Dai people

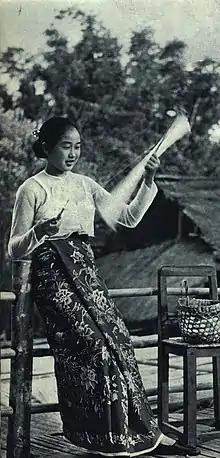
1962 photograph of a Dai girl weaving silk in Dehong Prefecture, Yunnan

In 109 BCE, the Han dynasty established the Yizhou prefecture in the southwest of Yi (modern day parts of Yunnan, Sichuan, and Guizhou). In the twelfth century, the Dai (called Dai-Lue or Tai-Lue at this period) established the Jinghong Golden Hall Kingdom in Sipsong Panna (modern Xishuangbanna). Jinghong was the capital of this kingdom. The population of the kingdom was over one million and recognized the Chinese as their sovereign according to local records. The king had political and economic power and controlled most of the land and local water system.